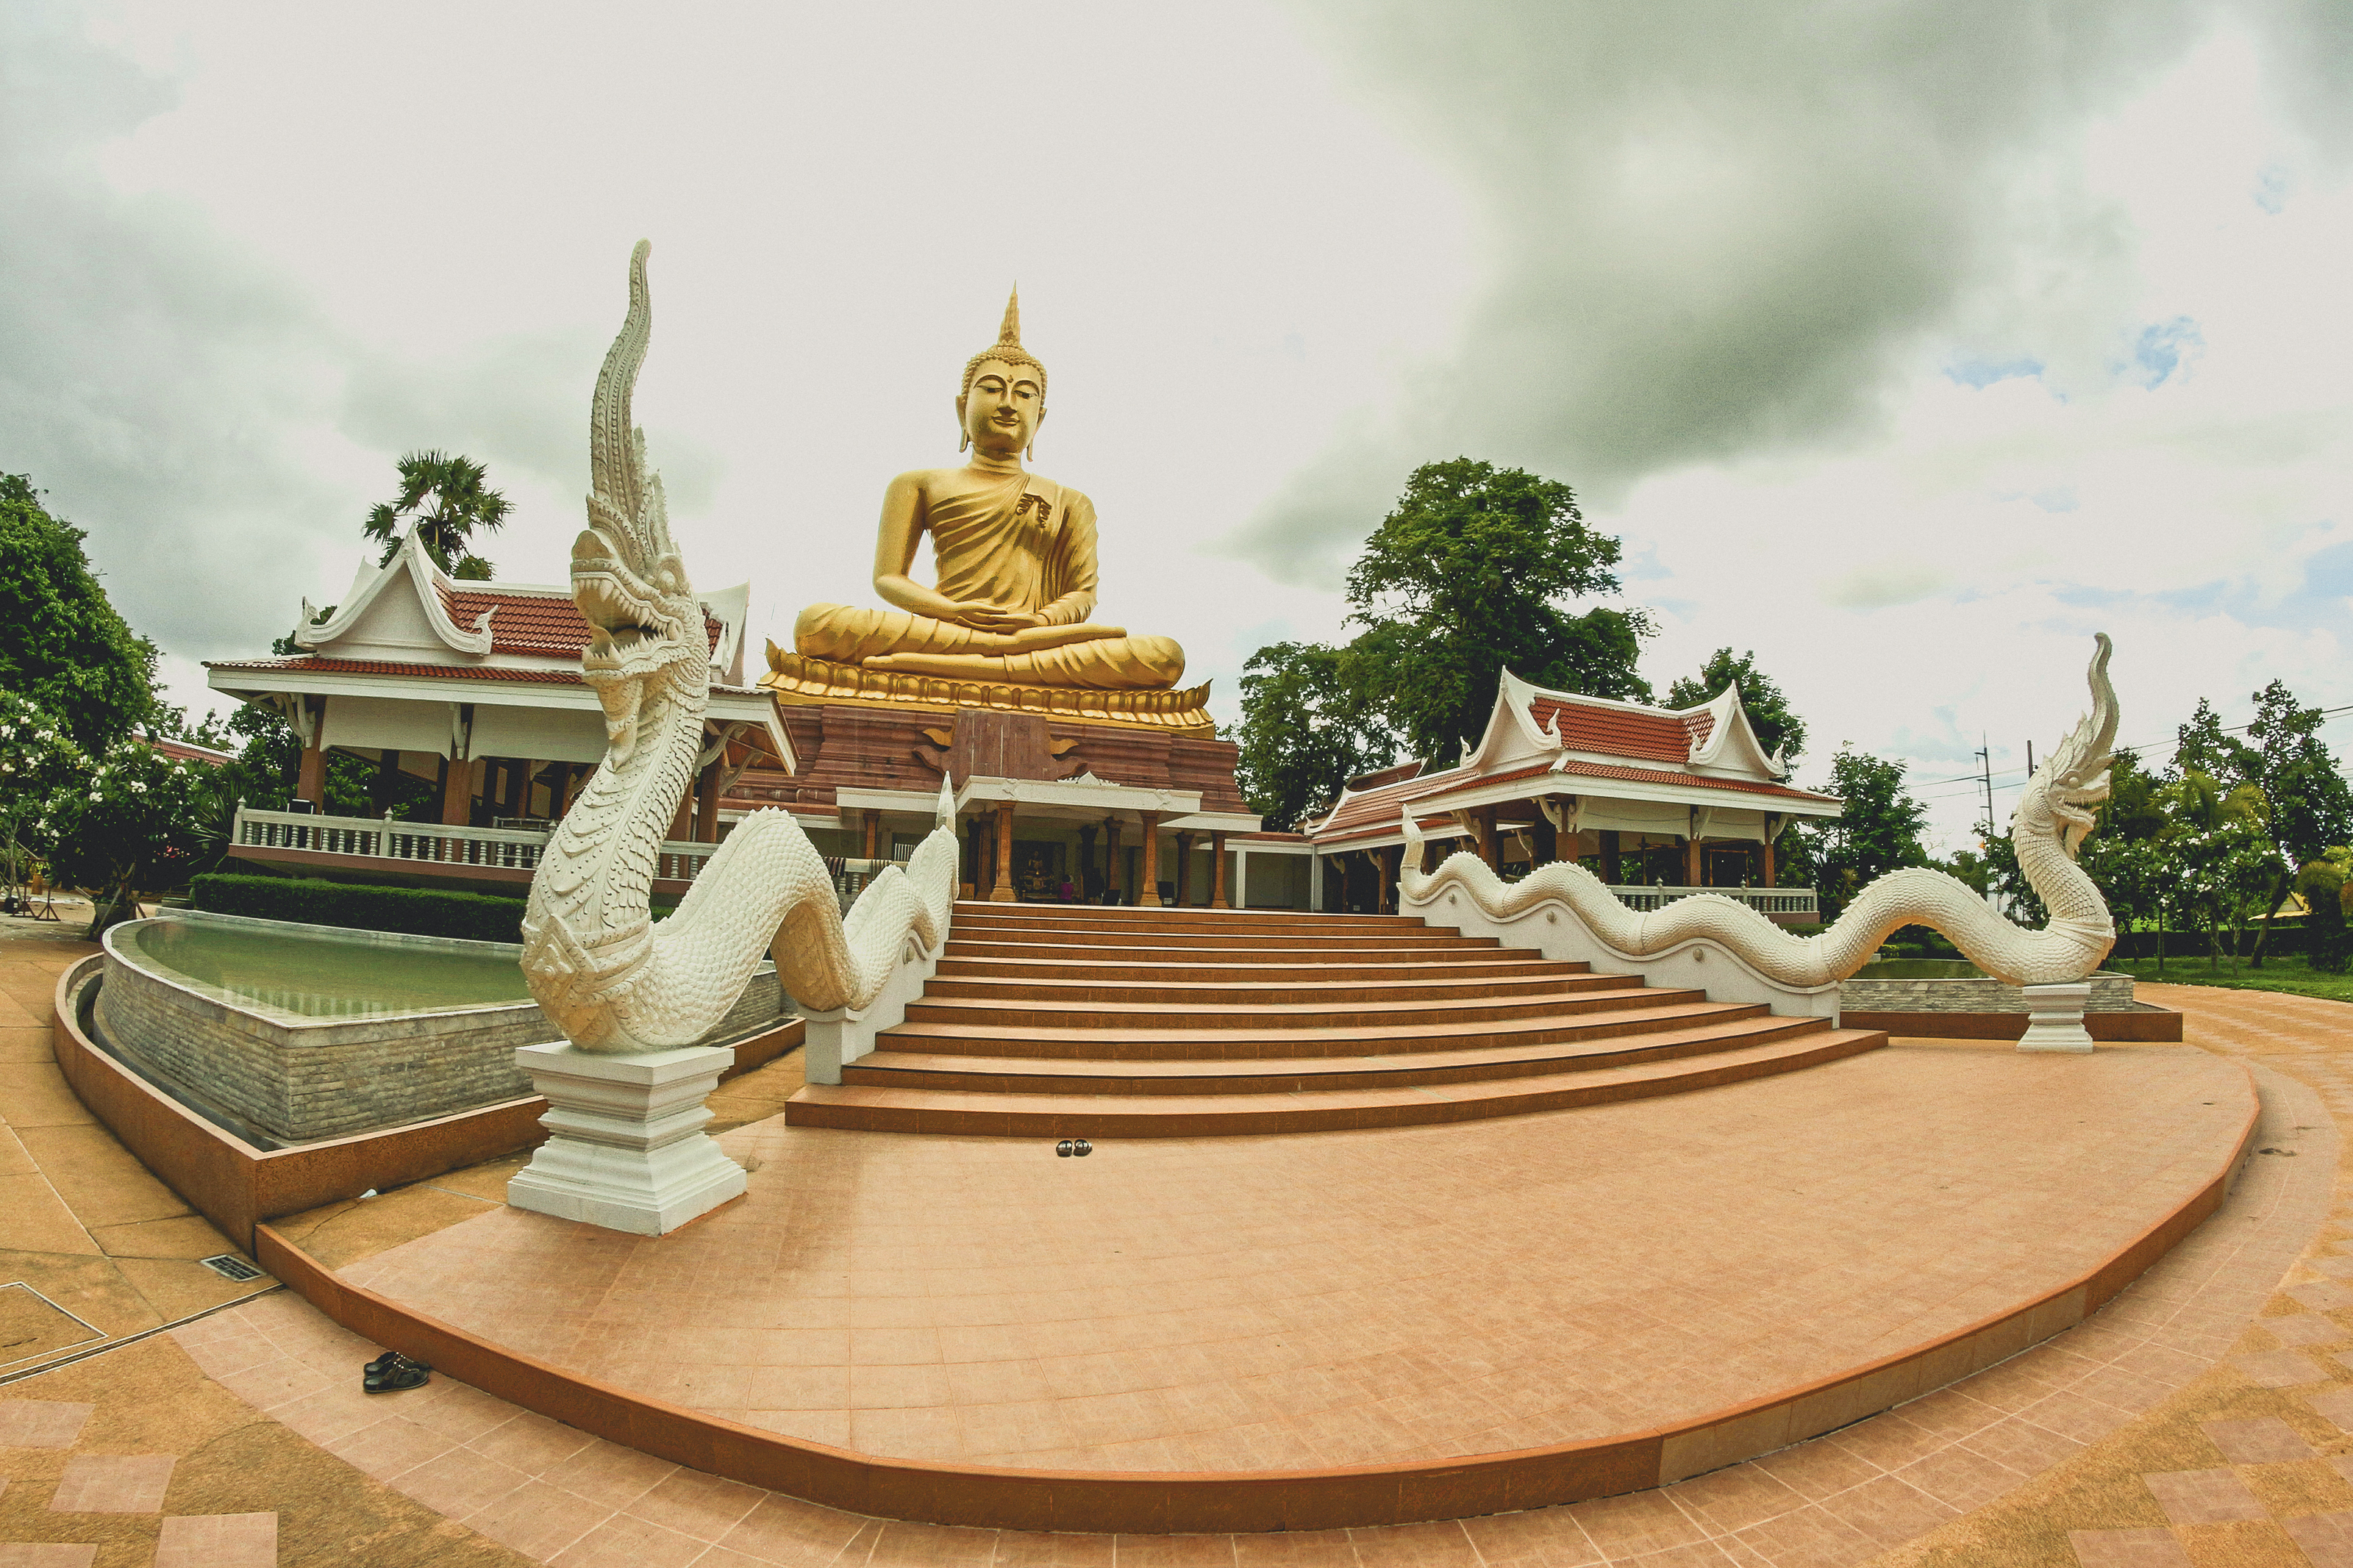
buddhism, statue, asia, religion, buddha, background, art, sculpture, buddhist, culture, thai, thailand, asian, gold, face, temple, old, white, religious, ancient, peace, meditation, head, faith, traditional, image, travel, peaceful, symbol, prayer, chinese architecture, pagoda, wat, place of worship, tourism, tourist attraction, hindu temple, shrine, leisure